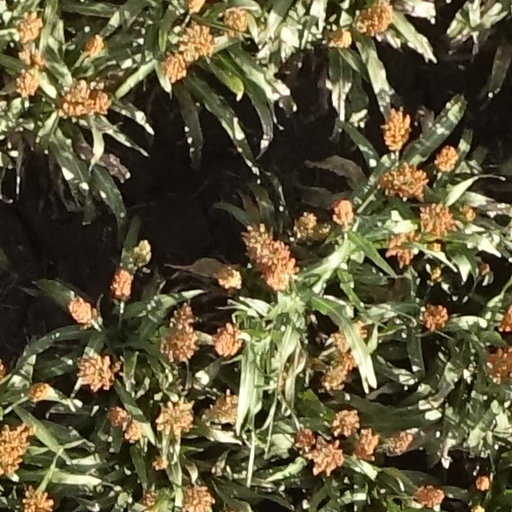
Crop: sorghum